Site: brandenburg
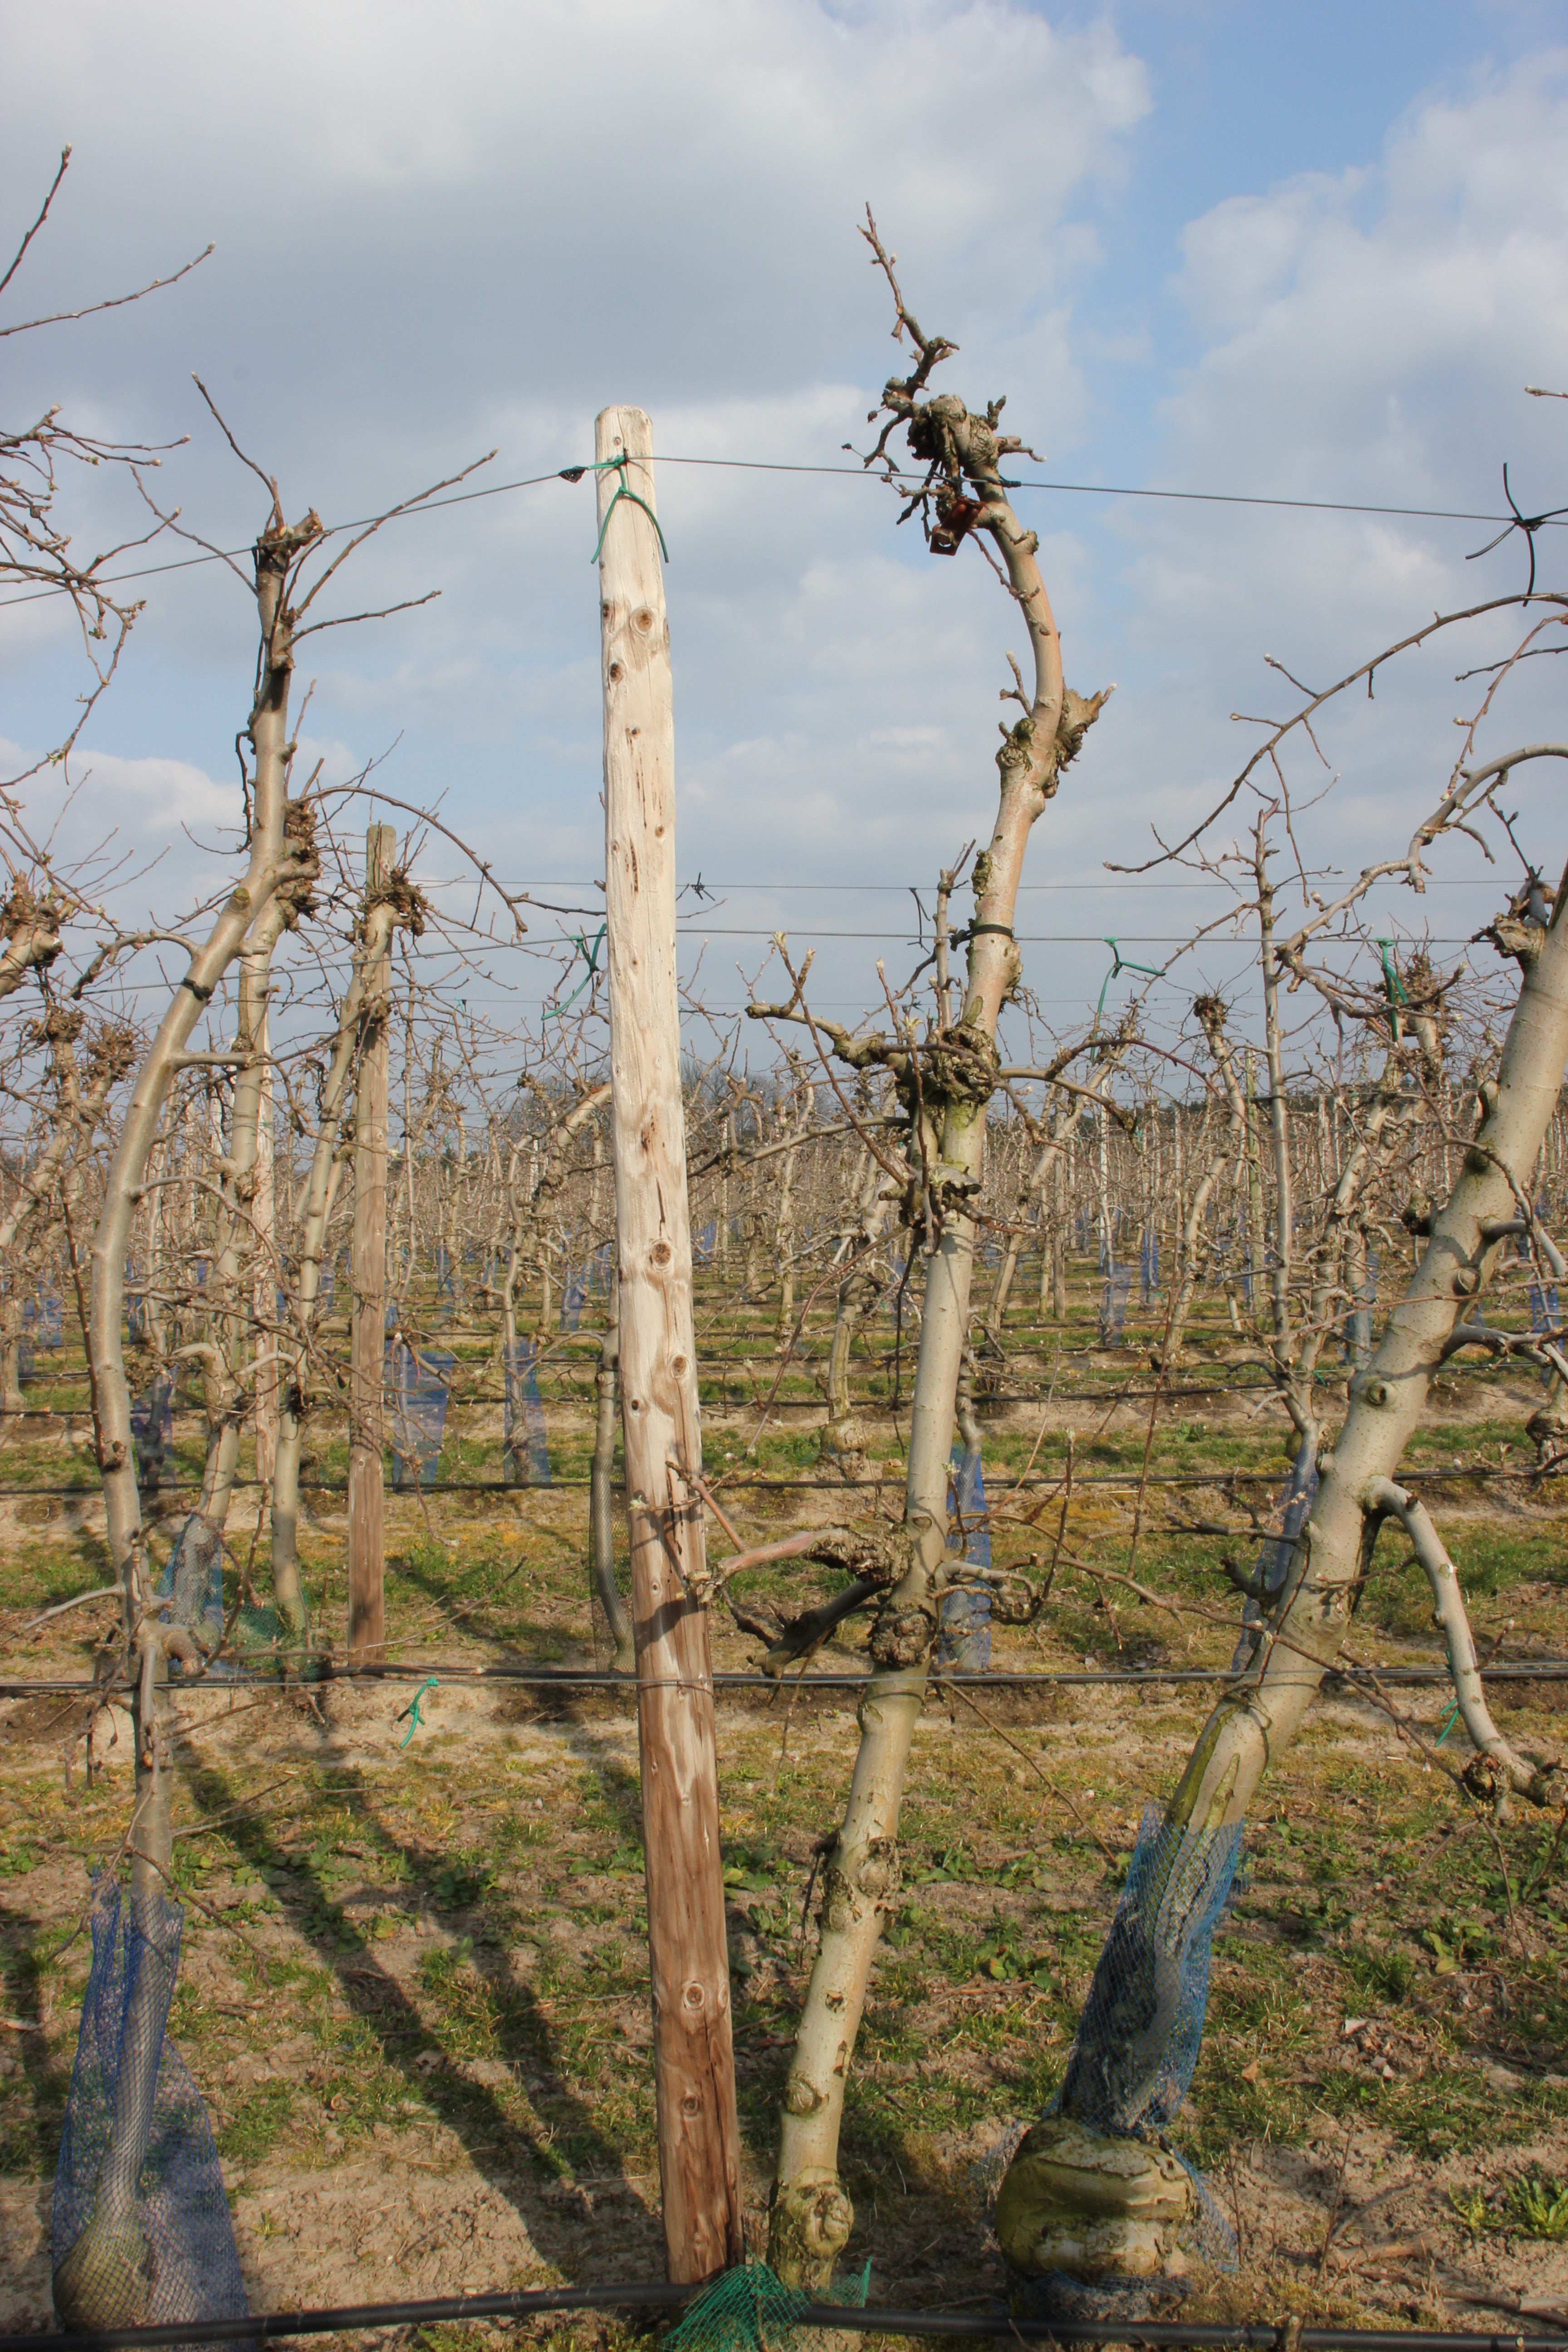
Growth stage (BBCH 03): Bud development